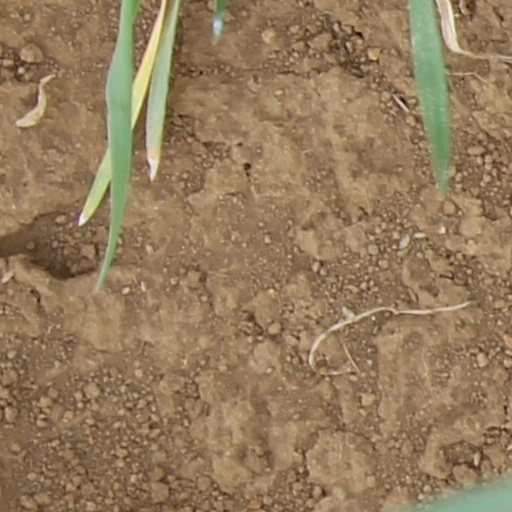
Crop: wheat